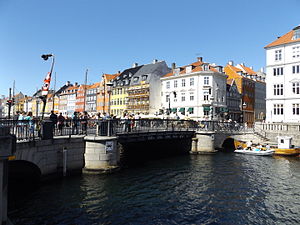
Nyhavnsbroen
Nyhavnsbroen.
Nyhavnsbroen er en bro over kanalen i Nyhavn i København. Den forbinder Holbergsgade på Bremerholm med Toldbodgade i Frederiksstaden. Broen adskiller Nyhavn i en indre del op mod Kongens Nytorv, hvor der ligger veteranskibe, og en ydre del ud mod havneløbet.